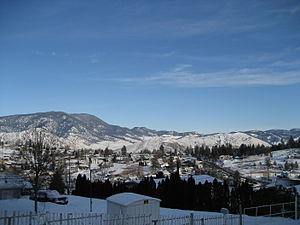
Barnhartvale est un carré de la ville de Kamloops, une ville de Colombie-Britannique.